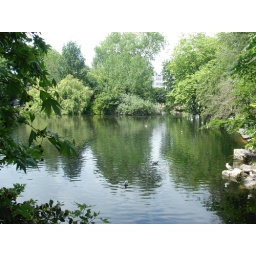
Nothing special, just point and click whilst walking over a bridge in Stevens Green, Dublin.